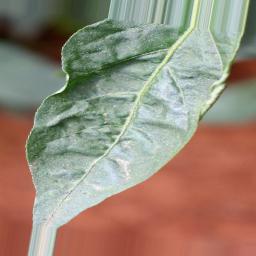
Label: mites_and_trips